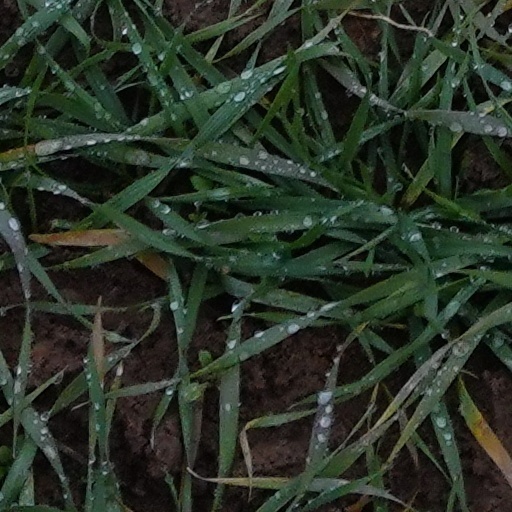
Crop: wheat